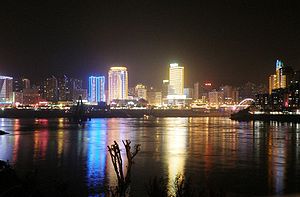
Nanping
Nanping 2008
Nanping er et bypræfektur i den nordvestlige del af provinsen Fujian i Folkerepublikken Kina. Det grænser til Ningde i øst, Sanming i syd, og provinserne Zhejiang og Jiangxi i nord respektive vest. Wuyibjergene der er på UNESCOs Verdensarvsliste ligger på grænsen mellem Nanping og Jiangxi. Præfekturet har et areal på 26,300 km² og en befolkning på 2.890.000 indbyggere i 2008, hvilket giver en befolkningstæthed på 109.9 indb./km².